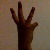
The image shows a hand gesture representing the number 6 in Indian Sign Language.